Kaye Styles

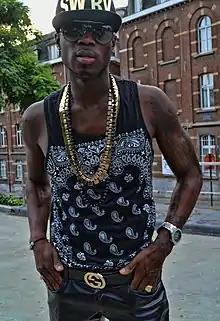

In 2004, he released his first single "Gimme the Mic" from his first album "The True Definition Of Styles". This became a modest hit in Belgium. Later that year he released "Somebody's Watchin' Me" (a "Michael Jackson cover") and "Safe Sex" with Laura Ramaekers.